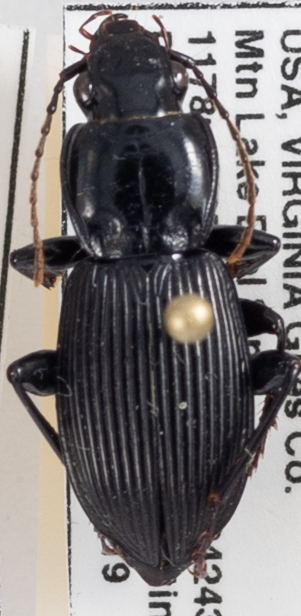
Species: Pterostichus coracinus
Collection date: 2018-06-19
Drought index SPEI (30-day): -0.54
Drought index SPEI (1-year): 0.32
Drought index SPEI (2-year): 0.63